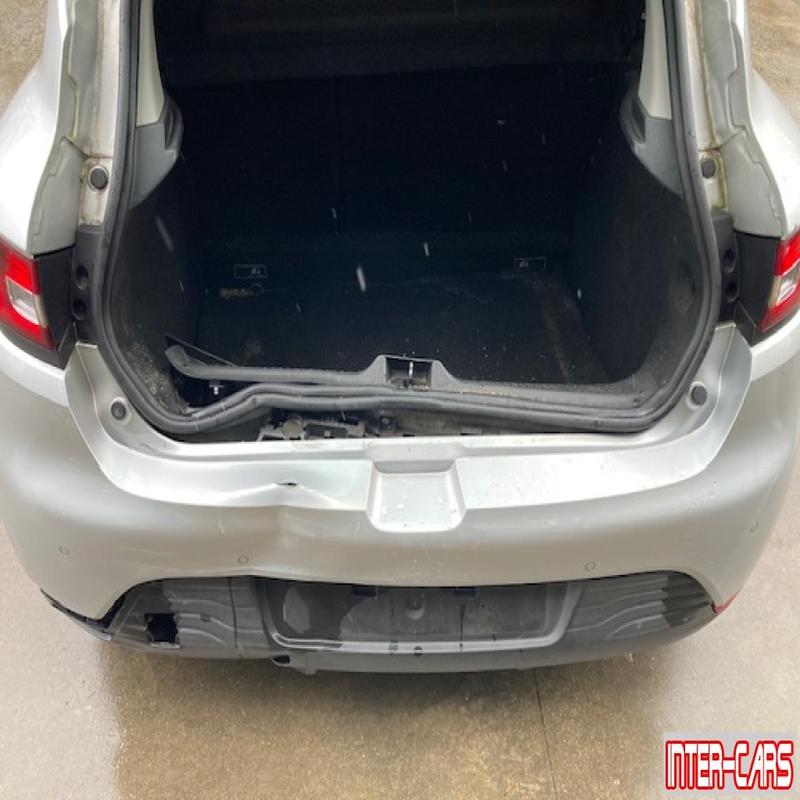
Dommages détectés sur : malle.
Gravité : majeur